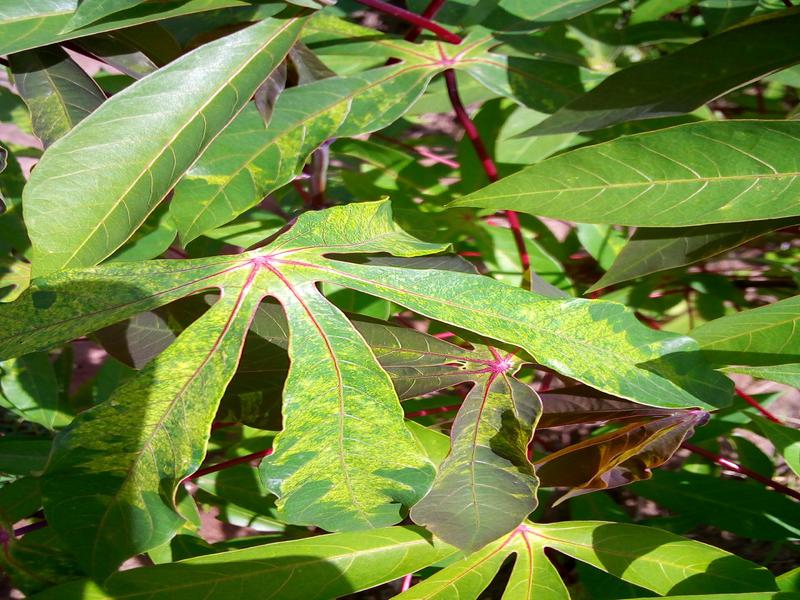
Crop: cassava
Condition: mosaic_disease